Take It from Me (1926 film)

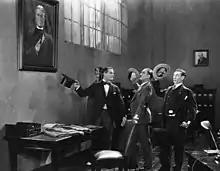
Film still

Take It from Me is a 1926 American silent comedy film directed by William A. Seiter and starring Reginald Denny, Blanche Mehaffey, and Lee Moran.